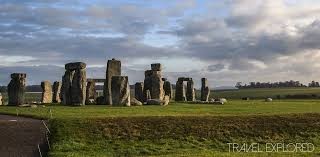
Landmark: Stonehenge